Great White Fleet

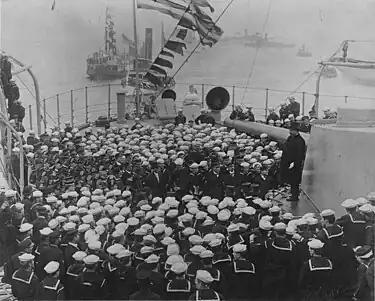
President Theodore Roosevelt, (on gun turret, right) addressing officers and crew on , in Hampton Roads, Virginia, 22 February 1909

The 14-month-long voyage was intended to be a grand pageant of American naval power. The squadrons were manned by 14,000 sailors. They covered some and made 20 port calls on six continents. The fleet was impressive, especially as a demonstration of American industrial prowess (all 18 ships had been constructed since the Spanish–American War), but already the battleships represented the suddenly outdated predreadnought type of capital ship, as the first battleships of the revolutionary had just entered service, and the U.S. Navy's first dreadnought, , was already fitting out. The two oldest ships in the fleet, and , were already obsolete and unfit for battle; two others, and , had to be detached at San Francisco because of mechanical troubles and were replaced by the and the . After repairs, "Alabama" and "Maine" completed their "own, more direct, circumnavigation of the globe" via Honolulu, Guam, Manila, Singapore, Colombo, Suez, Naples, Gibraltar, the Azores, and finally back to the United States, arriving on 20 October 1908, four months before the remainder of the fleet, which had taken a more circuitous route.